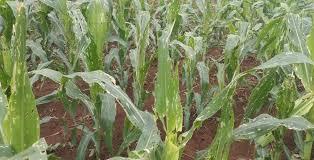
Shamba hili linaonyesha mahindi changa ambazo zimemea. Baadhi ya mahindi hizi ziko na ugonjwa ambao inatafuna majani yake kwa sababu baadhi ya majani hayo yako na rangi ya manjano na pia rangi nyeupe.